Michalis Hatzigiannis

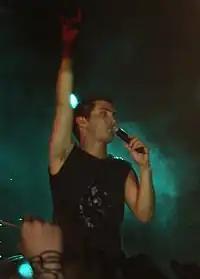
Hatzigiannis during a concert in Katerini on 13 July 2005.

In 2003, he released the 3× platinum five song EP "Monos Mou" (By myself). The single "An Mou Tilefonouses" (If You'd Called) became a hit and the demand for airplay kept growing for months. The song remains one of the most popular Greek ballads of late. In the summer he toured Greece, performing 63 sold-out shows.